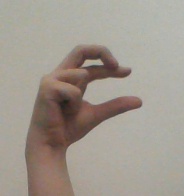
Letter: thal